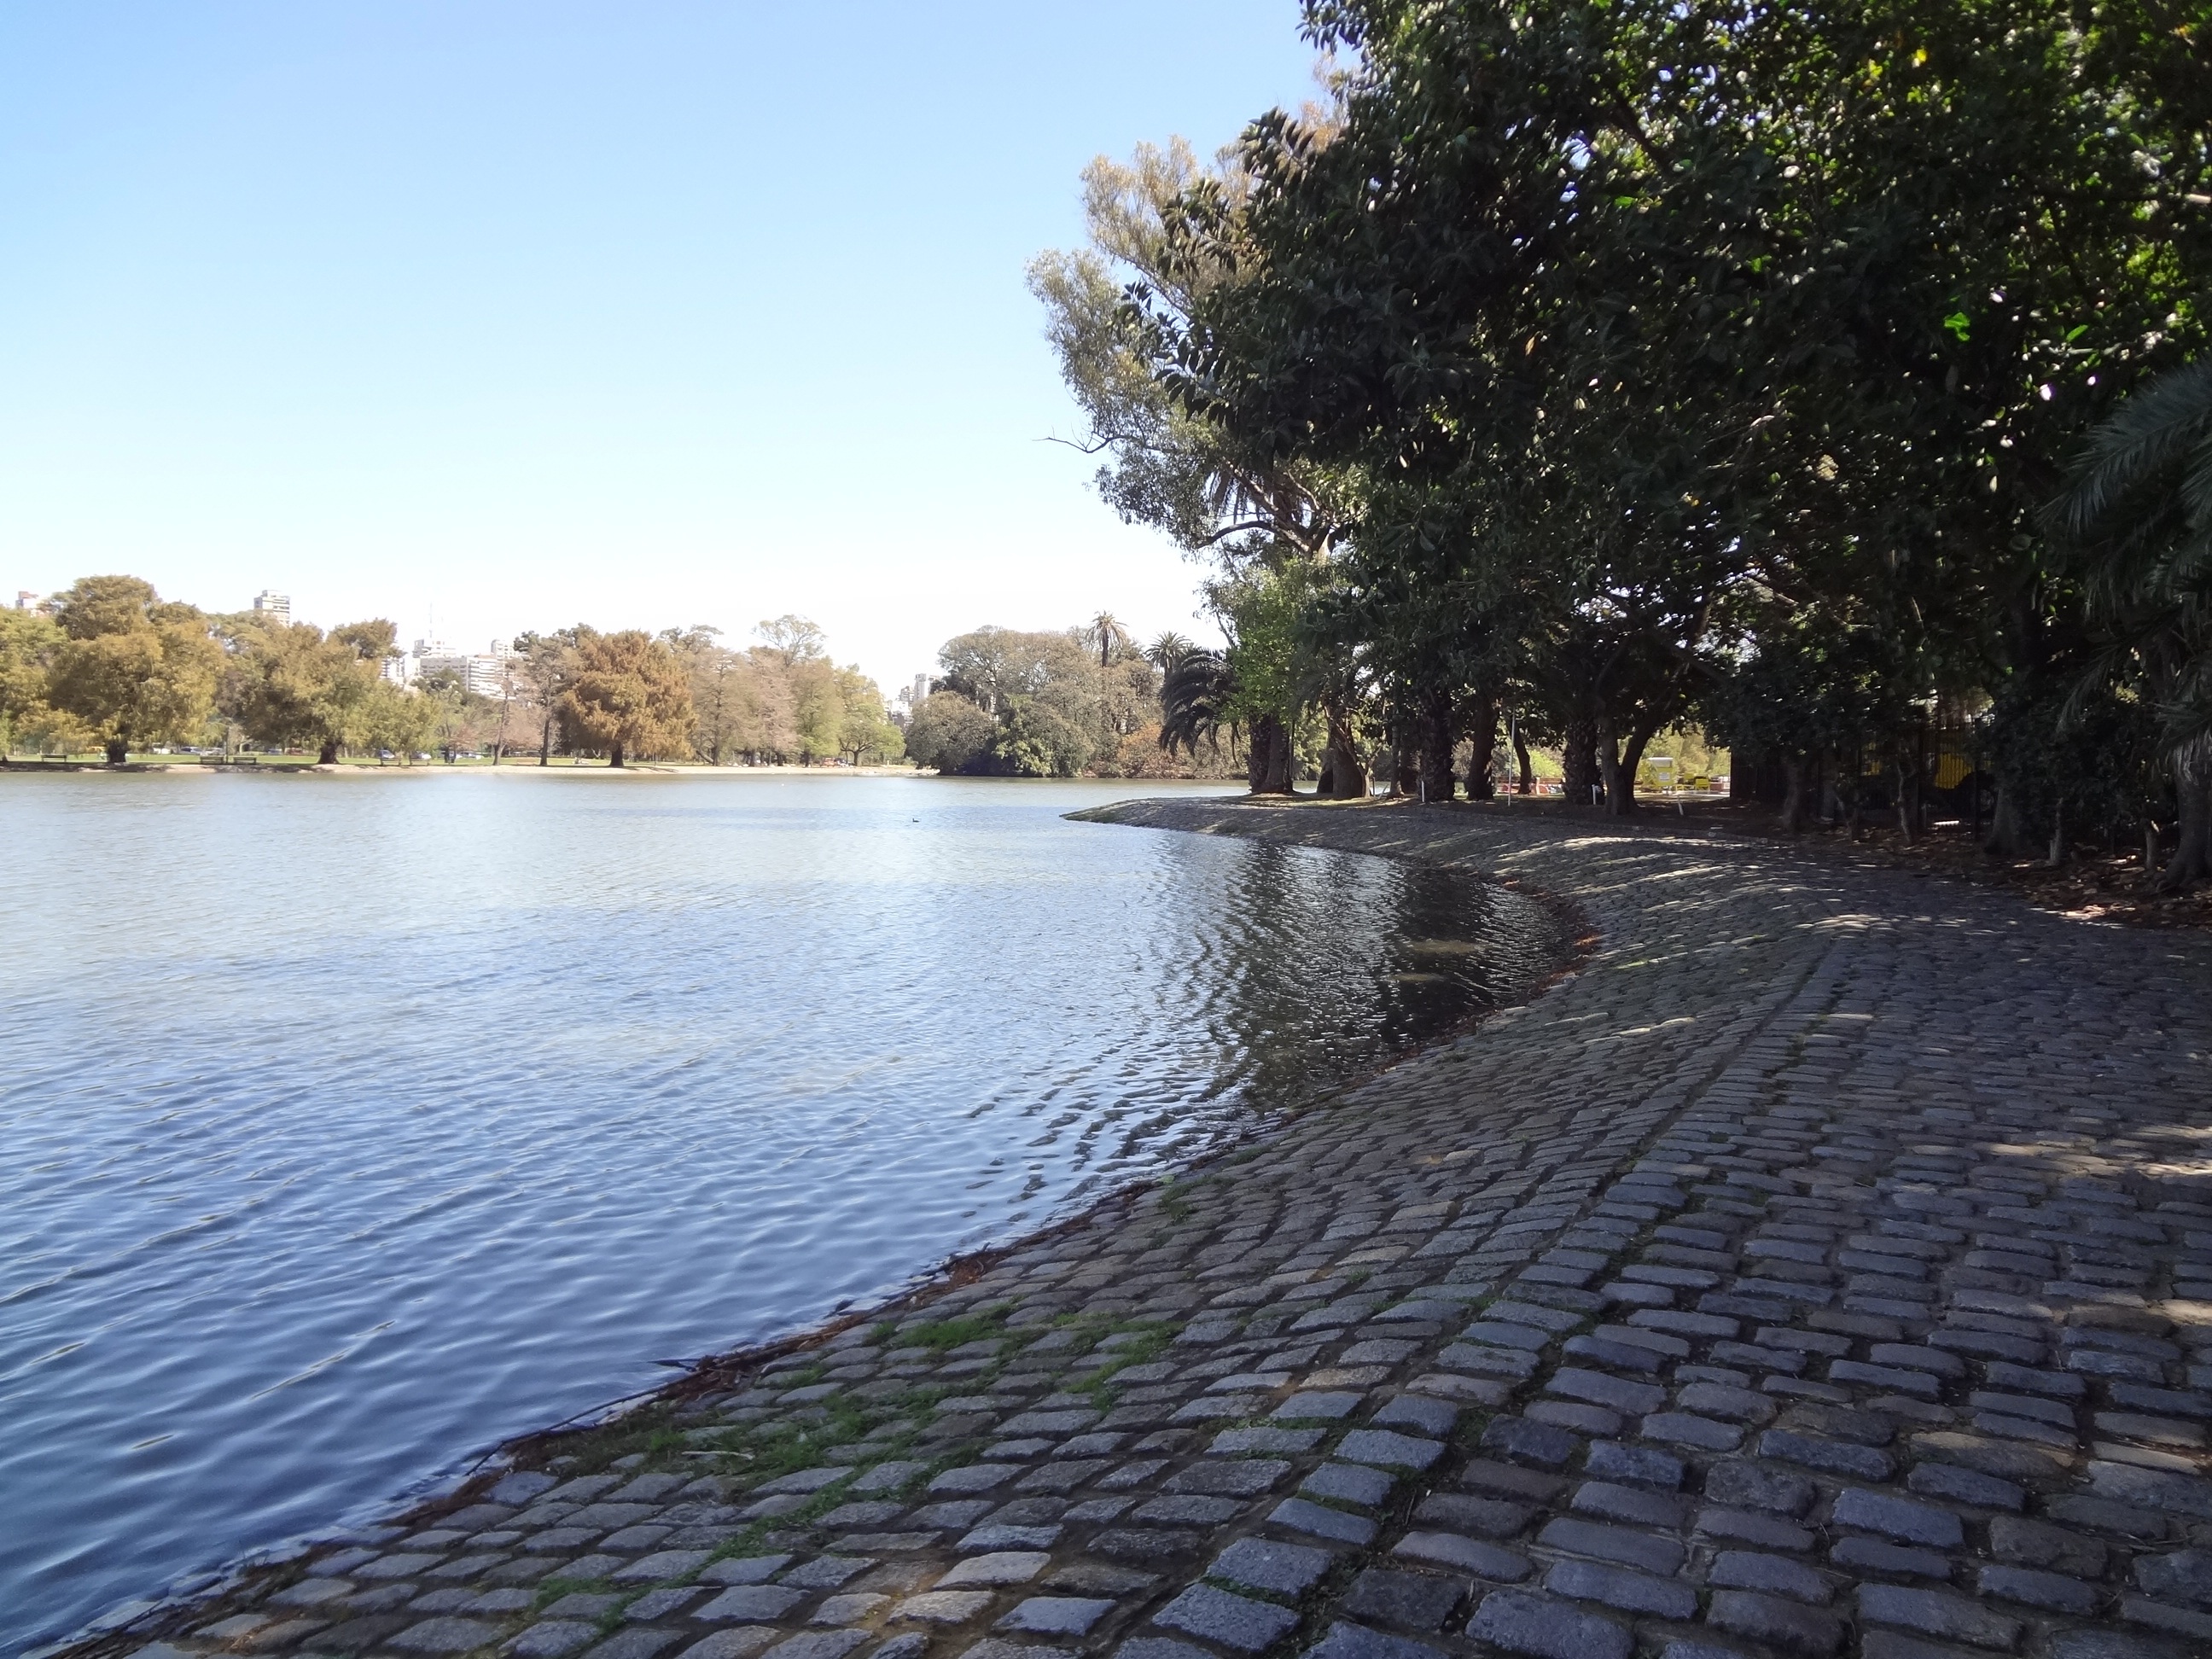
tree, water, lake, river, pond, reflection, park, reservoir, waterway, trees, buenos aires, groves of palermo